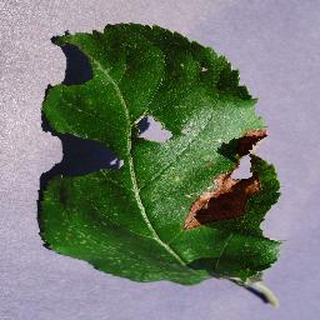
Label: apple_black_rot